Stig Blomqvist

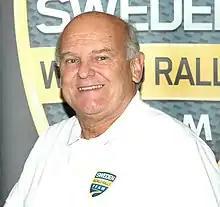
Blomqvist in January 2012

Stig Lennart Blomqvist (born 29 July 1946) is a retired Swedish rally driver. He made his international breakthrough in 1971. Driving an Audi Quattro for the Audi factory team, Blomqvist won the World Rally Championship drivers' title in 1984 and finished runner-up in 1985. He won his home event, the Swedish Rally, seven times.